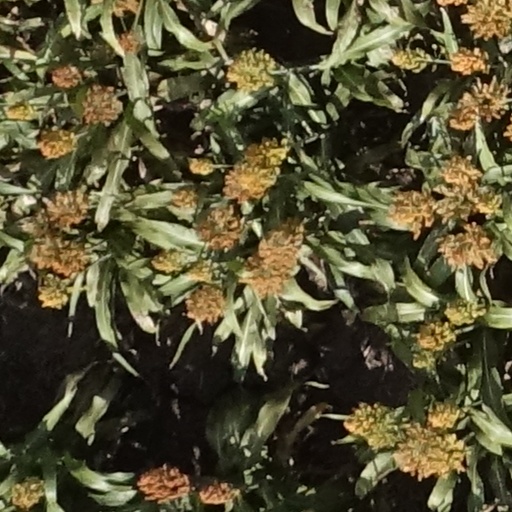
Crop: sorghum